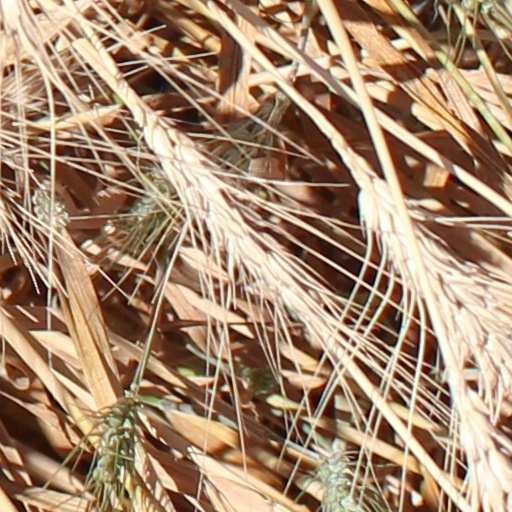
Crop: wheat